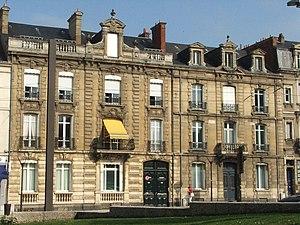
Hôtel particulier du XIXe siècle boulevard du général Leclerc au Mans.
Le secteur centre du Mans est une division administrative et l'un des six secteurs de la ville du Mans. Le secteur se situe au nord de la ville sur la rive gauche de la Sarthe.